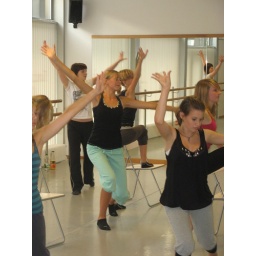
At this photo I'm the girl in the middle. Here we were dancing the musical &amp;quot;We will rock you&amp;quot;.